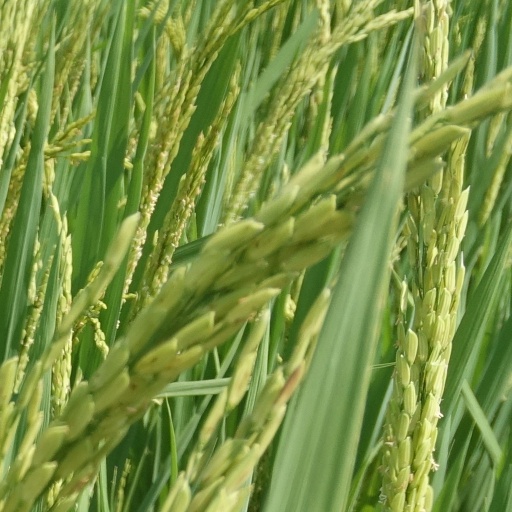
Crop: rice